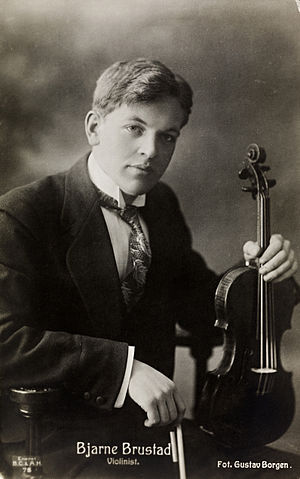
Bjarne Brustad
Bjarne Brustad.
Bjarne Brustad var en norsk komponist, violinist og lærer.